Hobe family

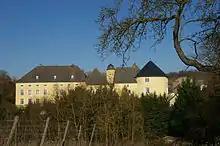
Schloss Thorn.

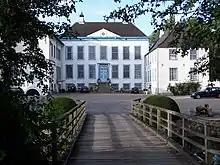
Schloss Gelting.

In Neustrelitz, opposite the "Landestheater" is the "Weiße Herrenhaus", or the "Hobe-Haus", named after the family